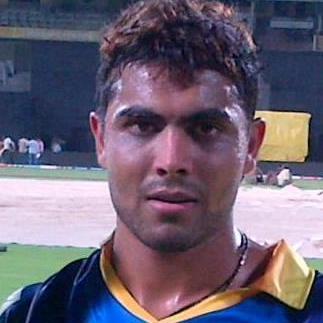
Age: 23